Rembrandt's prints

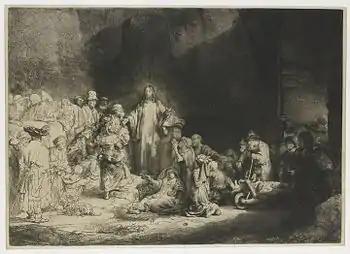
"The Hundred Guilders Coin" (B. 74).

At the age of 40, he discovered the work of Leonardo da Vinci and Andrea Mantegna, who had a major influence on his future work, notably on "The Hundred Guilder Coin" (B. 74) and B. 34). Despite his setbacks, Rembrandt evolved through more human experiences and aesthetic concerns in tune with “the general trends of his time”. He thus embarked on a “very thorough and intimate study of landscape”, several years after having tackled the theme in painting. With a “captivating sincerity”, his landscapes benefit from a “suggestive, sparing line” that freshly evokes the details of the vastness of the "Dutch landscape" (B. 228, B. 208). He progressed in this genre thanks to his ability to see his subjects for himself and to “feel” the atmospheric quality of the landscape. The softer chiaroscuro and better integration of the subject into its environment, which would endure throughout his future work, can now be appreciated. He was also interested in “free subjects”, with the pastoral idyll (B. 187) and pure eroticism, with a couple in a very sensual attitude (B. 186), but abandoned commissioned portraiture, except his bourgeois clients (B. 285). His works in this genre benefited from more thoughtful, monumental compositions, abandoning trompe-l'œil effects in his painted and engraved portraits (B. 278).